Santa Maria in Trastevere

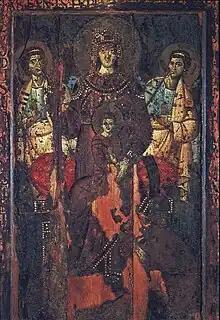
Madonna della Clemenza Trastevere, 7-8th C

In the Capella Altemps there is a unique icon of the enthroned Virgin and Child "The Madonna della Clemenza", a panel painting in encaustic, dated between the 6th and 9th century CE, probably of Byzantine origins. The Madonna della Clemenza is one of the five oldest existing Marian Icons from the medieval period. Its proximity to the rise of Christianity is one of the reasons it was believed to be a divine image.